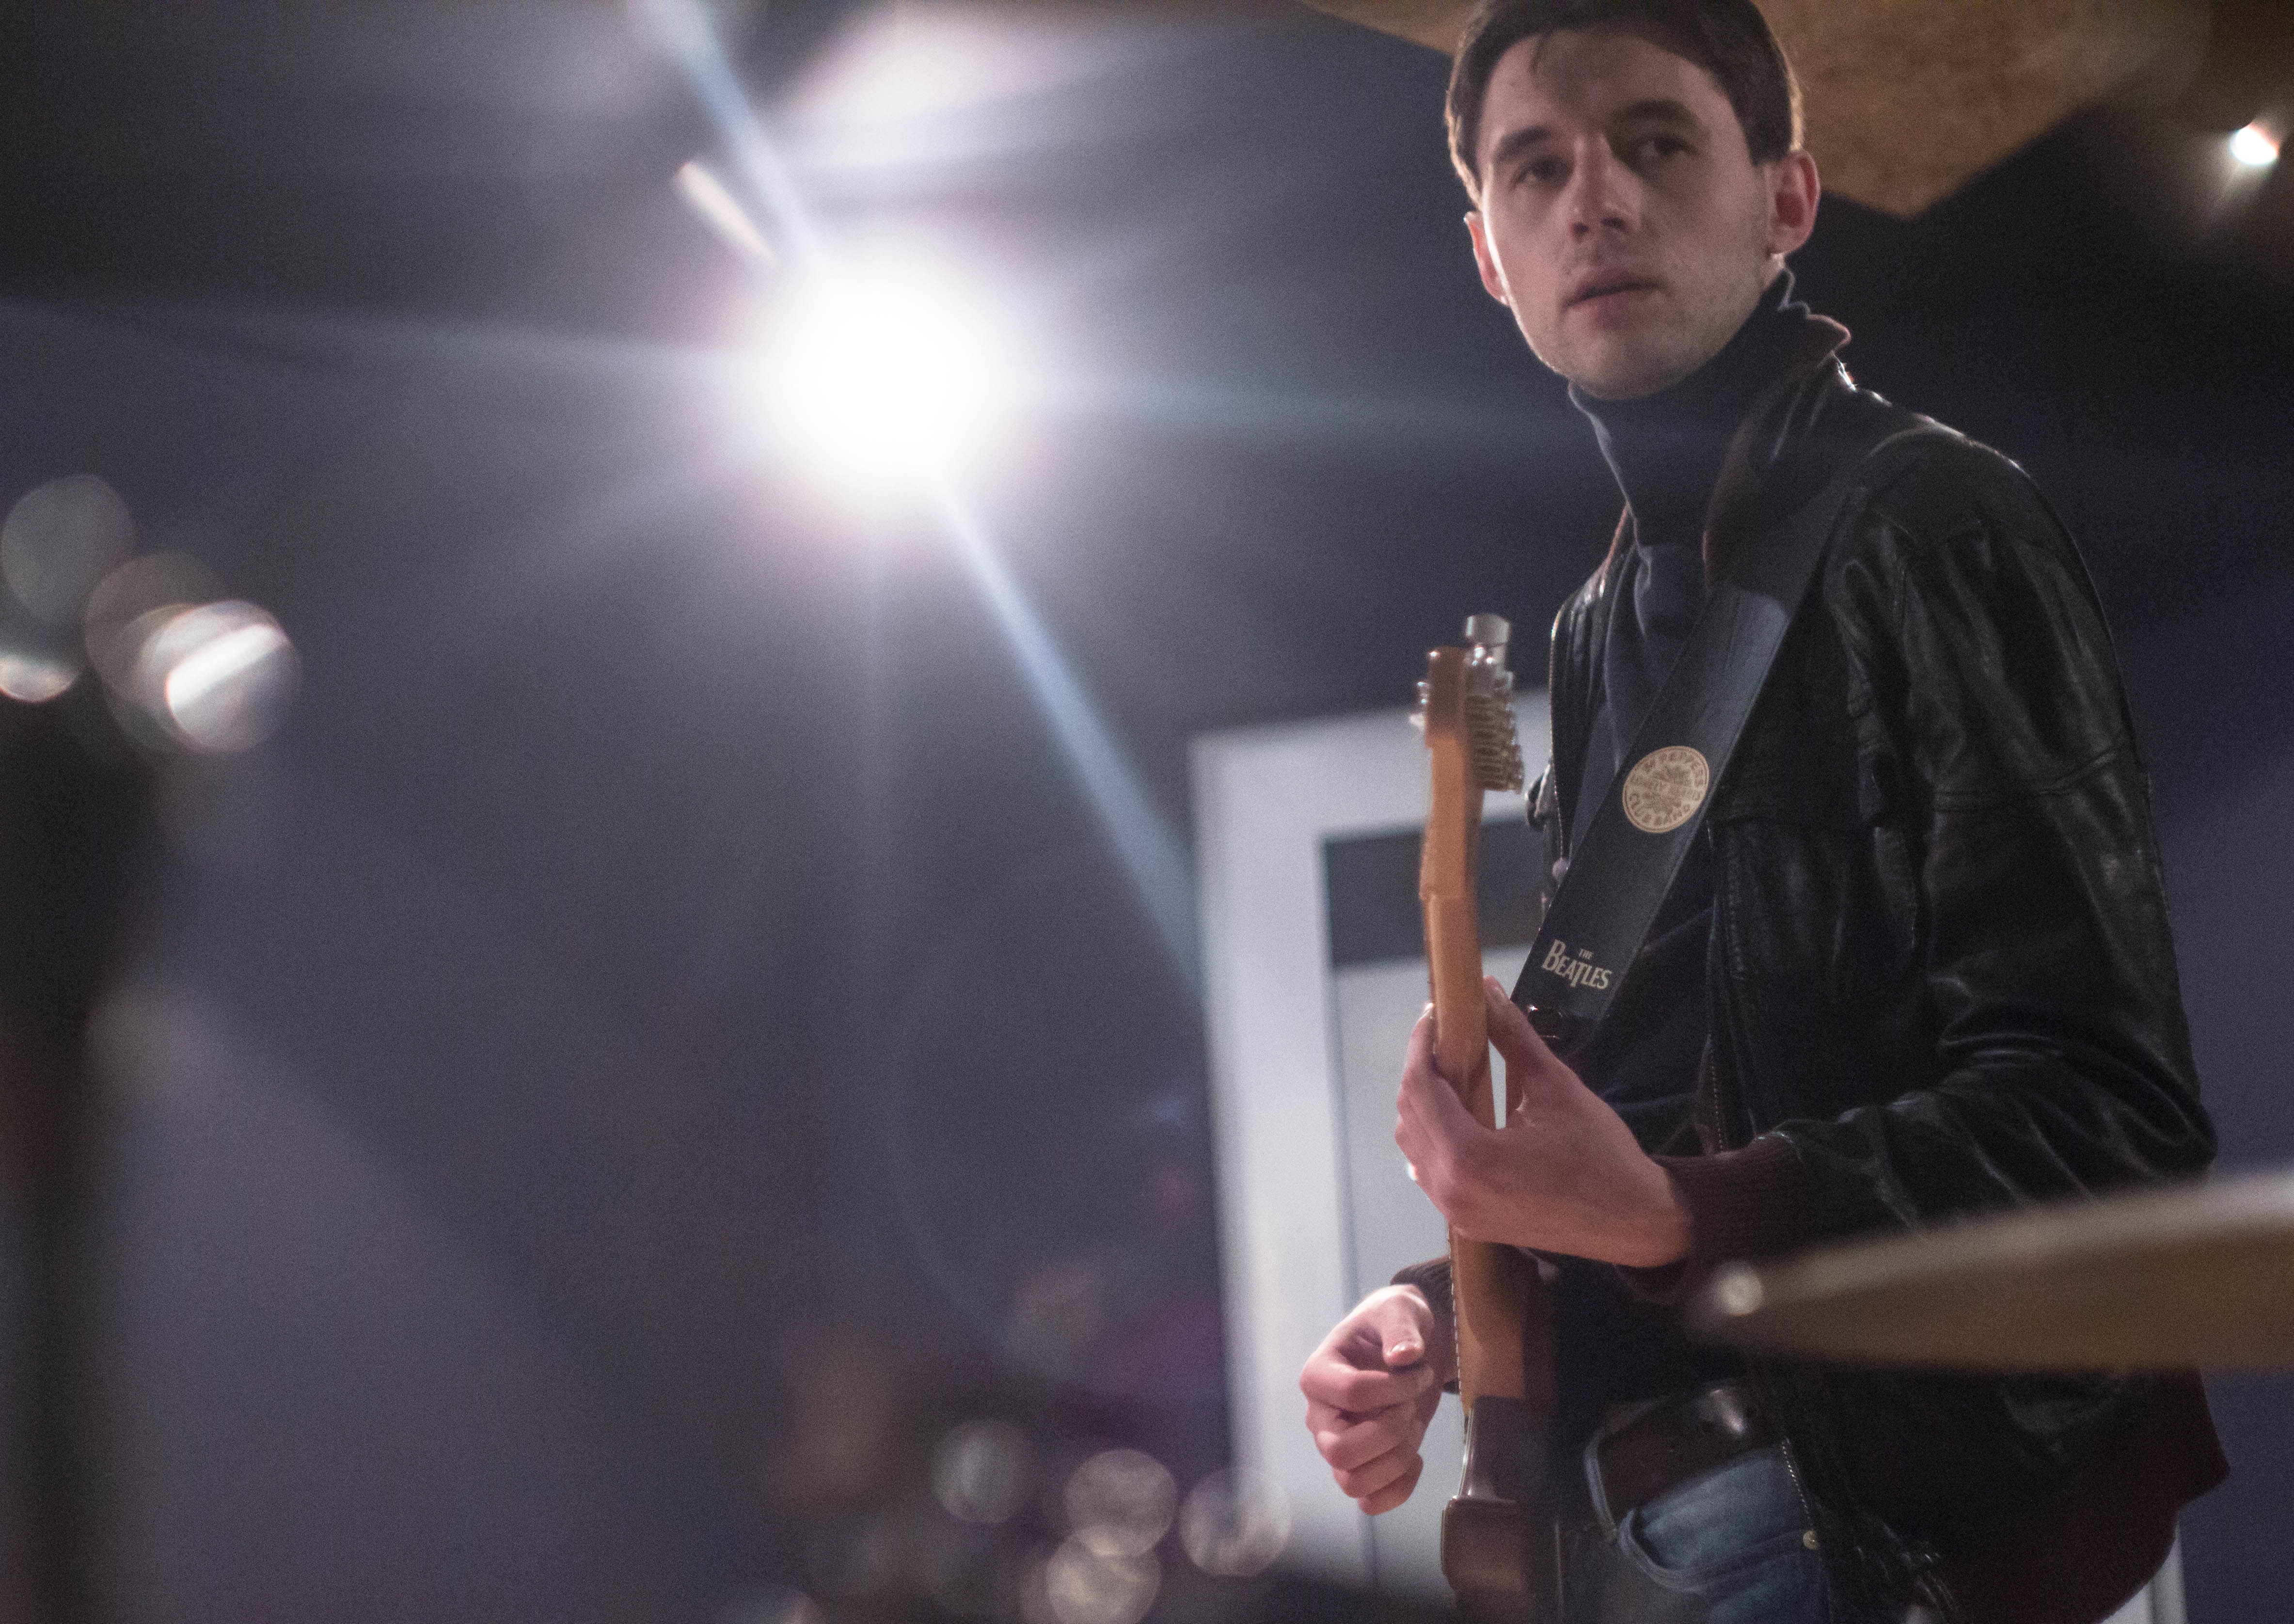
rock, person, music, game, guitar, concert, grunge, musician, jacket, performance, singing, guitarist, hotspot